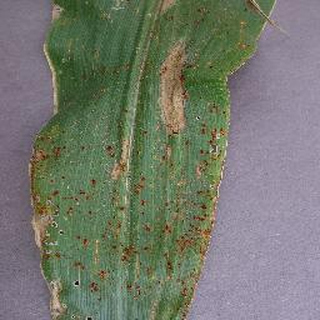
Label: corn_northern_leaf_blight